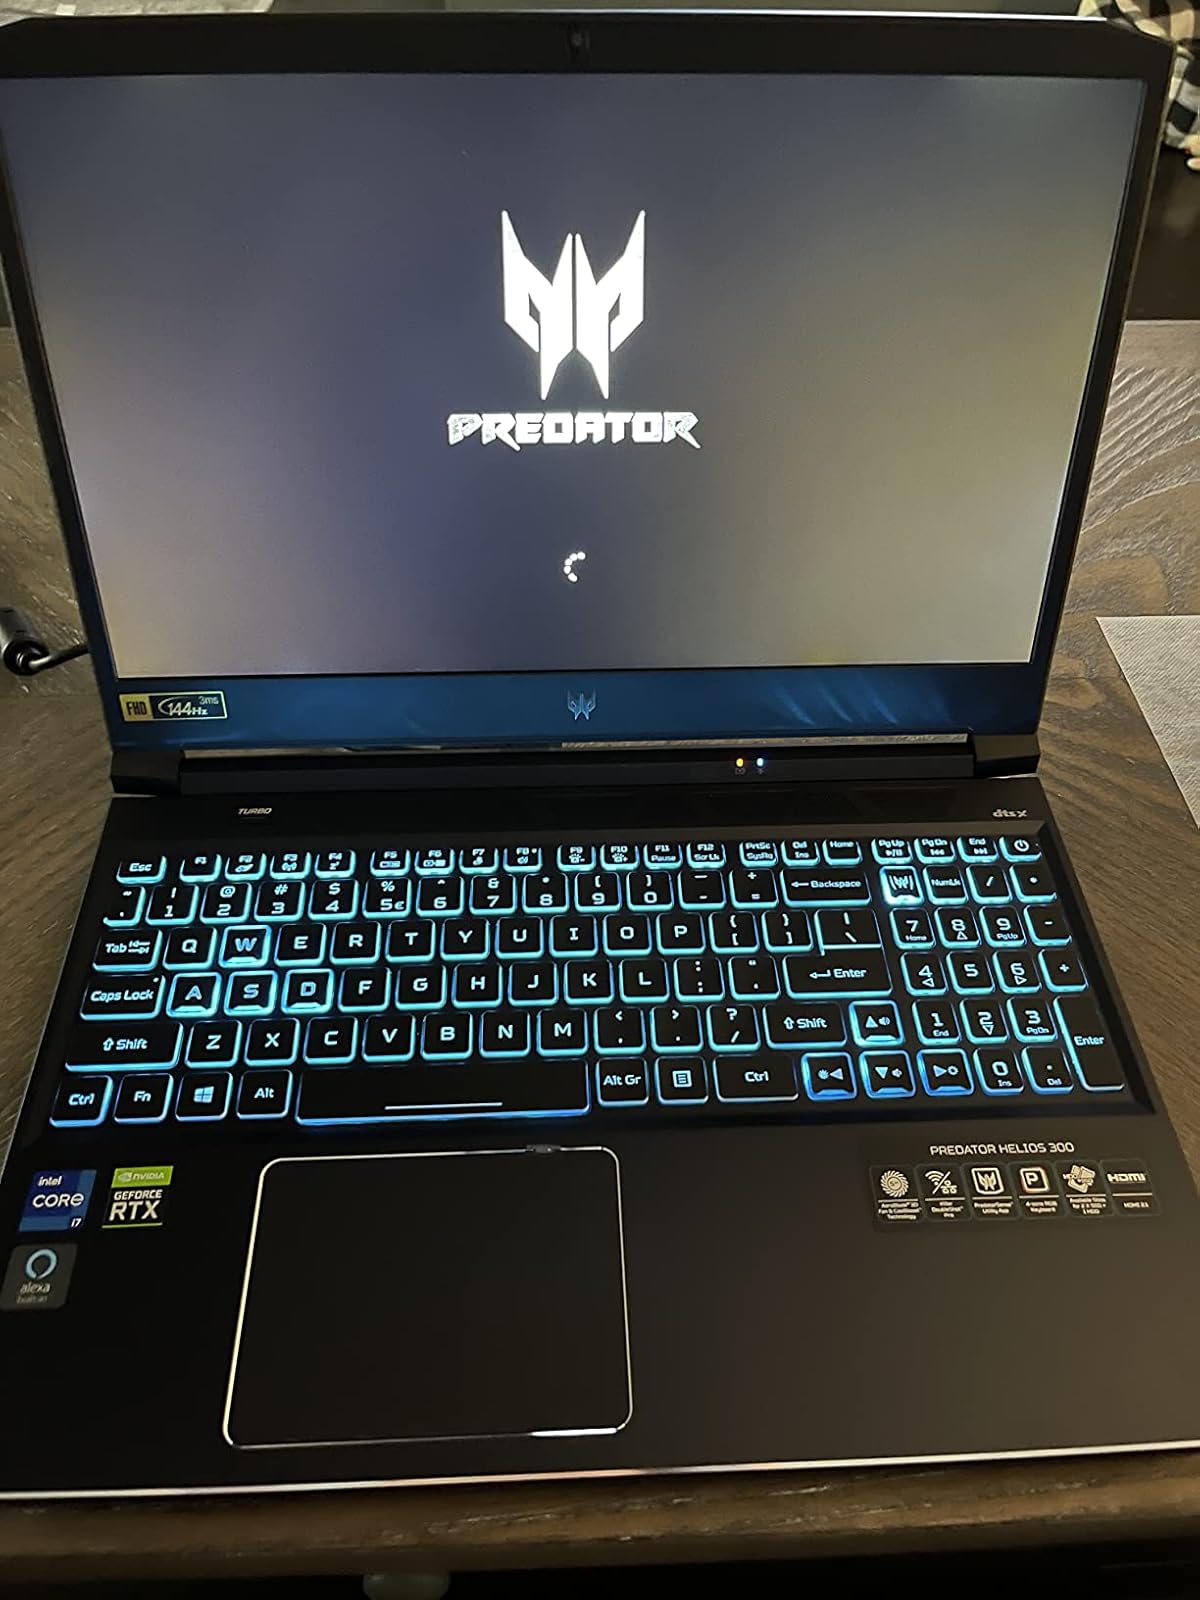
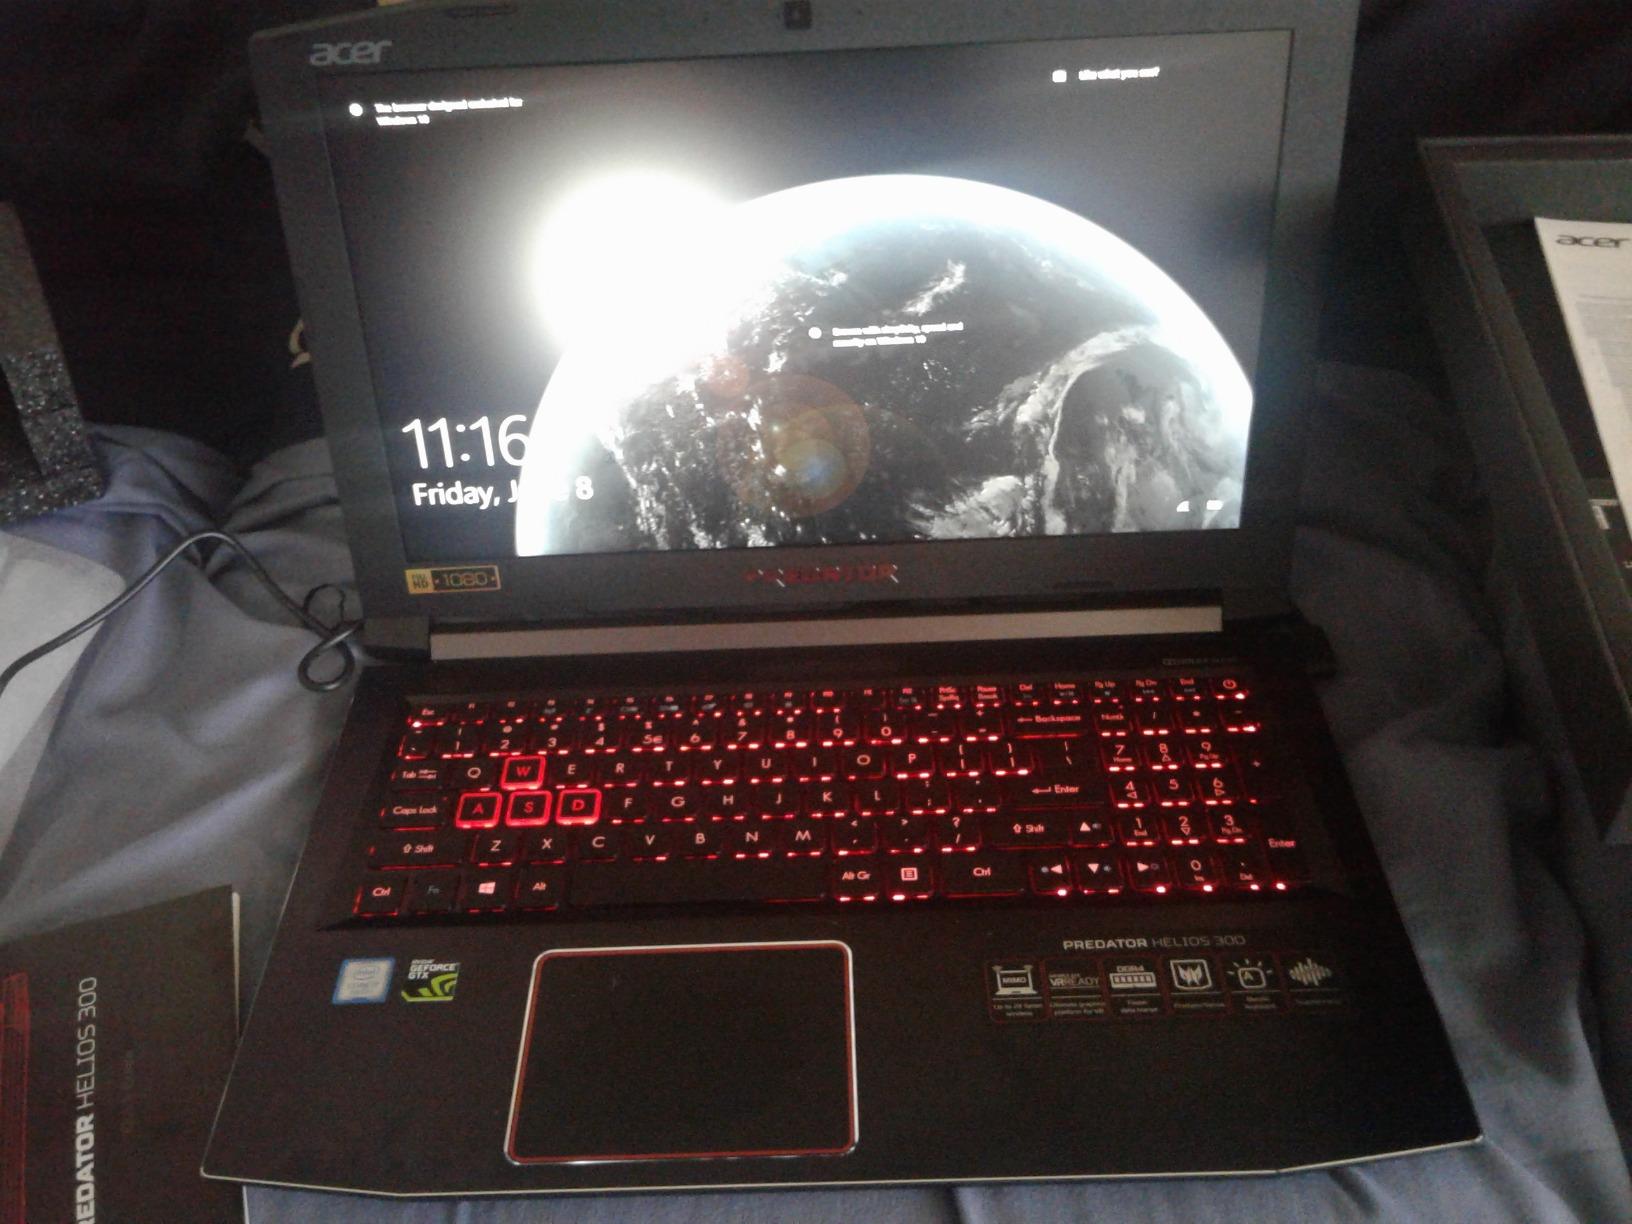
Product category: laptop
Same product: no